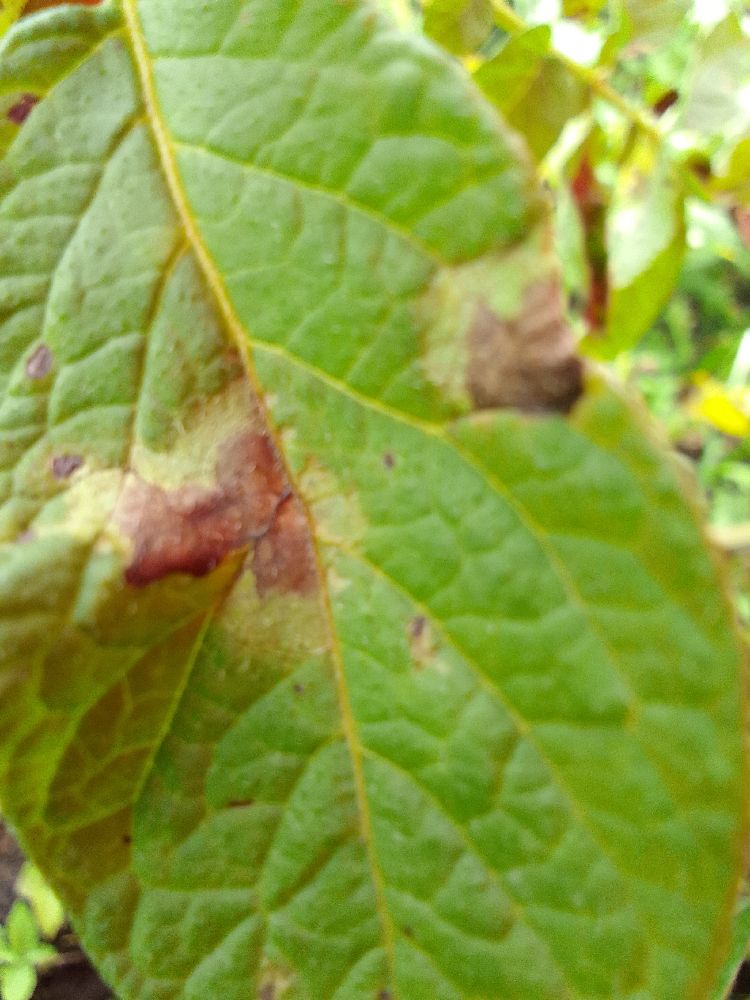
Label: Late blight